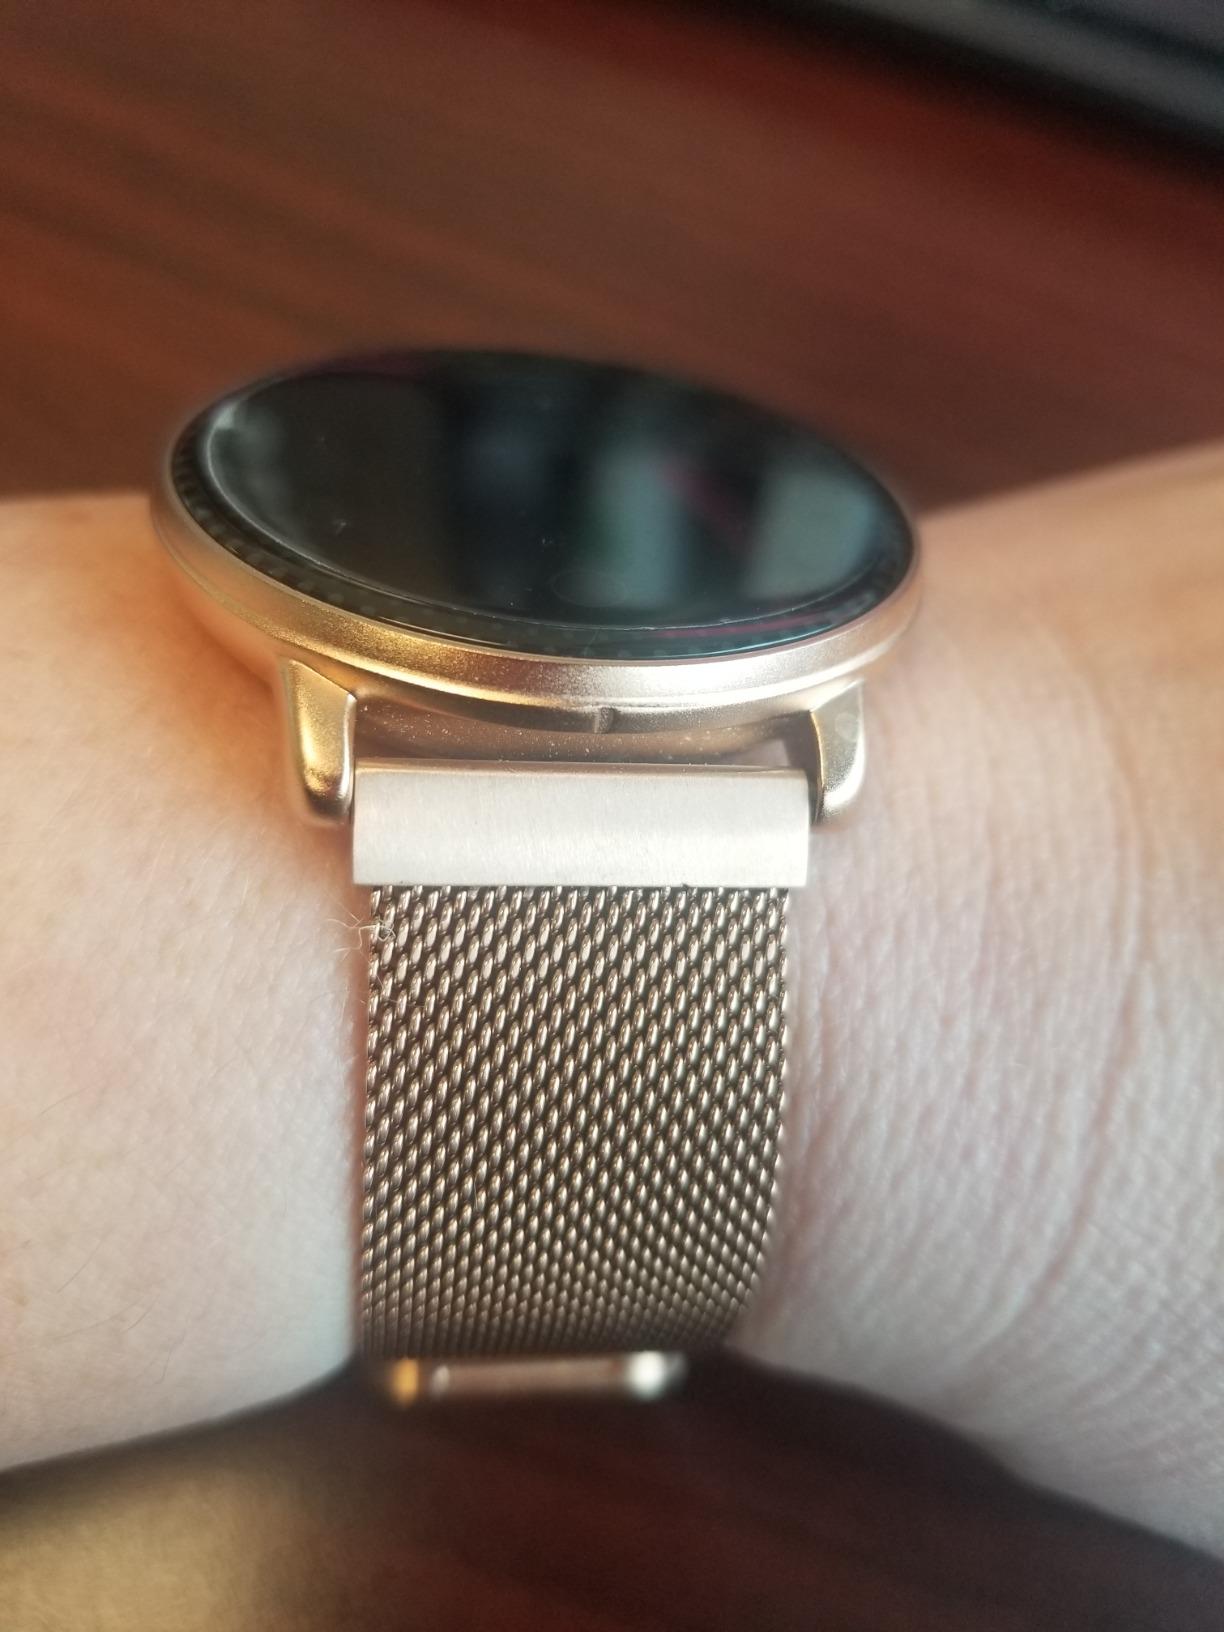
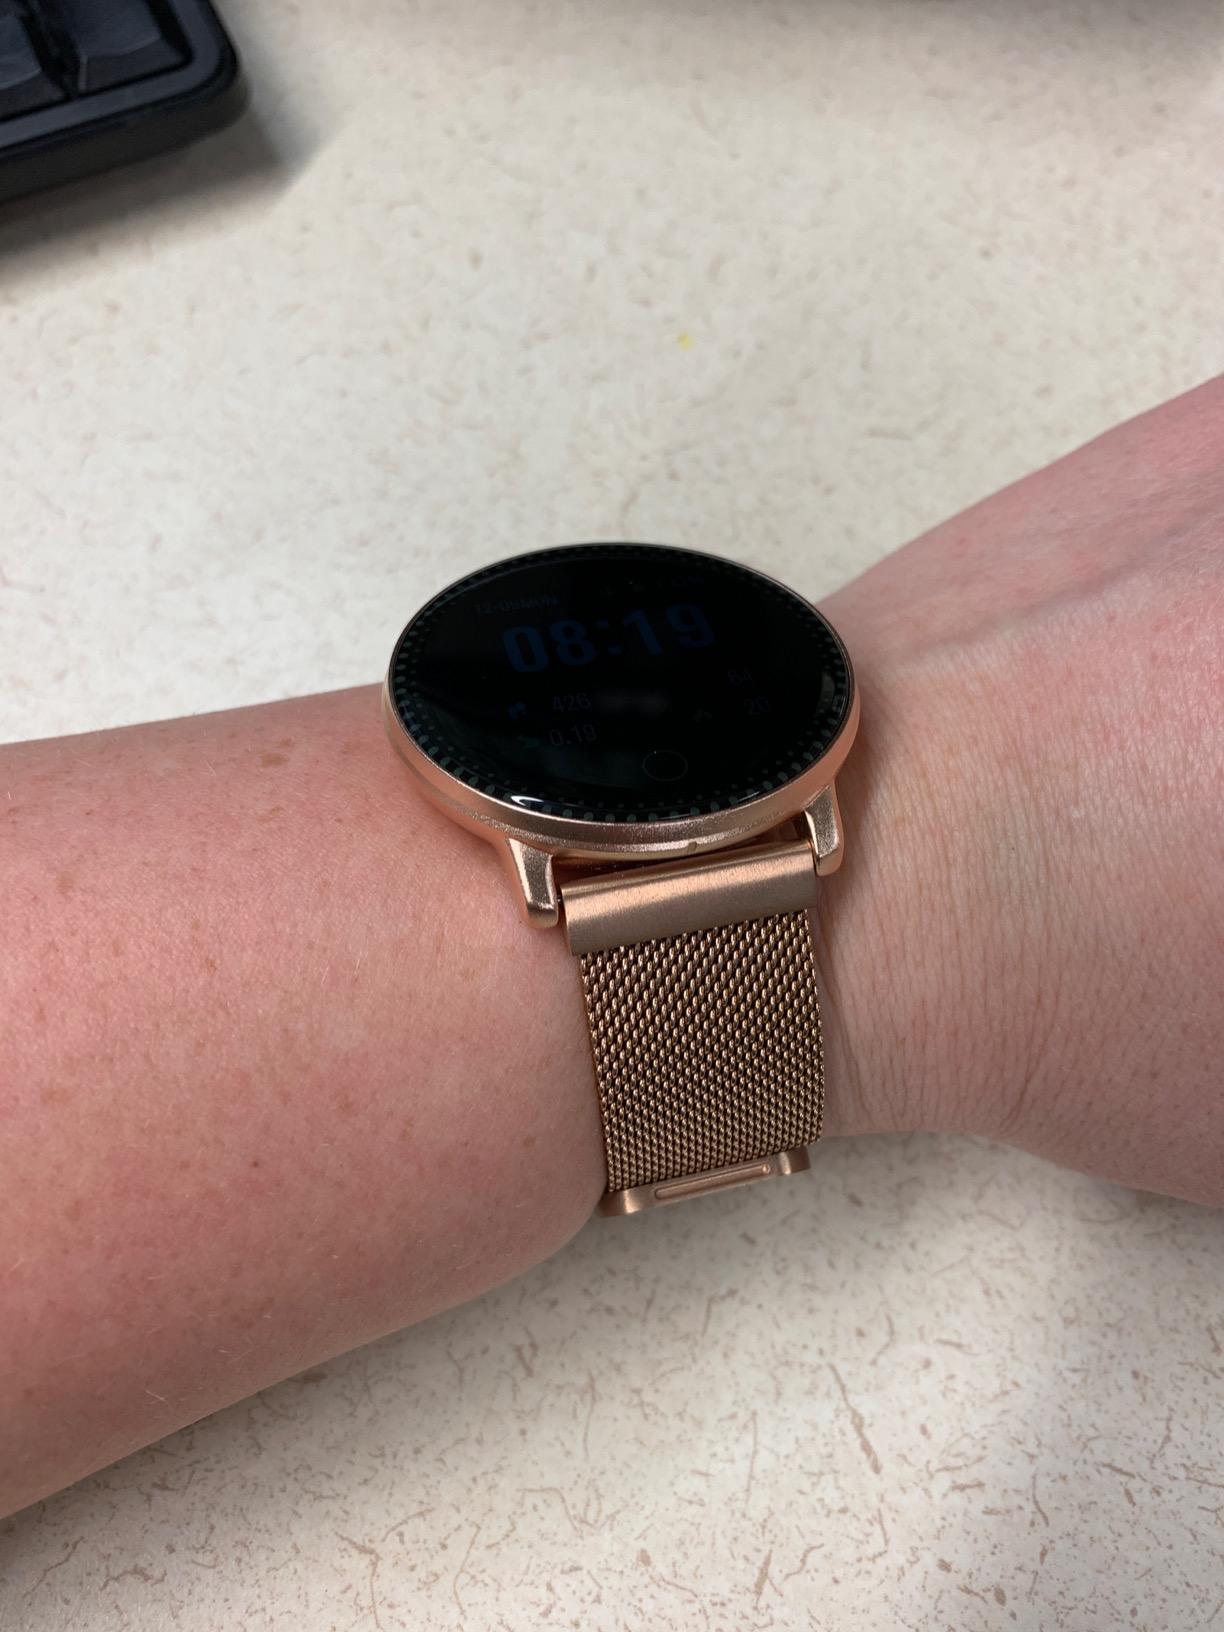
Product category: smartwatch
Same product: yes